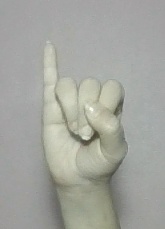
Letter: meem